Nikolai Novosjolov

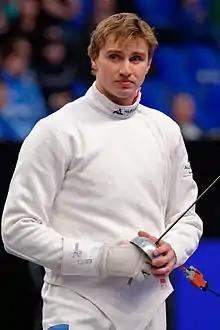
Novosjolov at the 2014 Trophée Monal

Nikolai Novosjolov (born 9 June 1980) is an Estonian right-handed épée fencer, two-time individual world champion, and four-time Olympian.